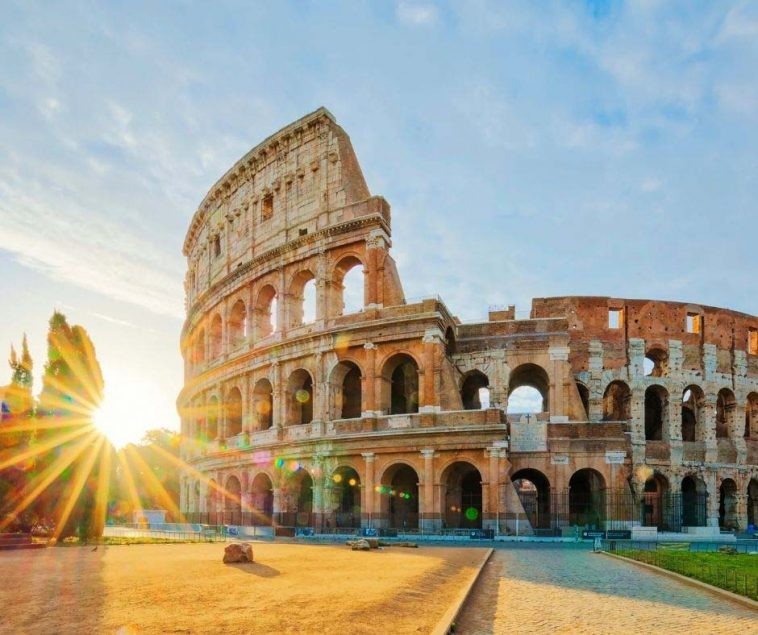
Landmark: Roman Colosseum